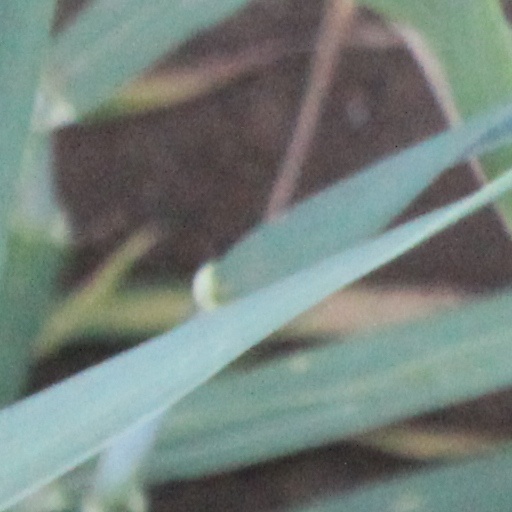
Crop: wheat